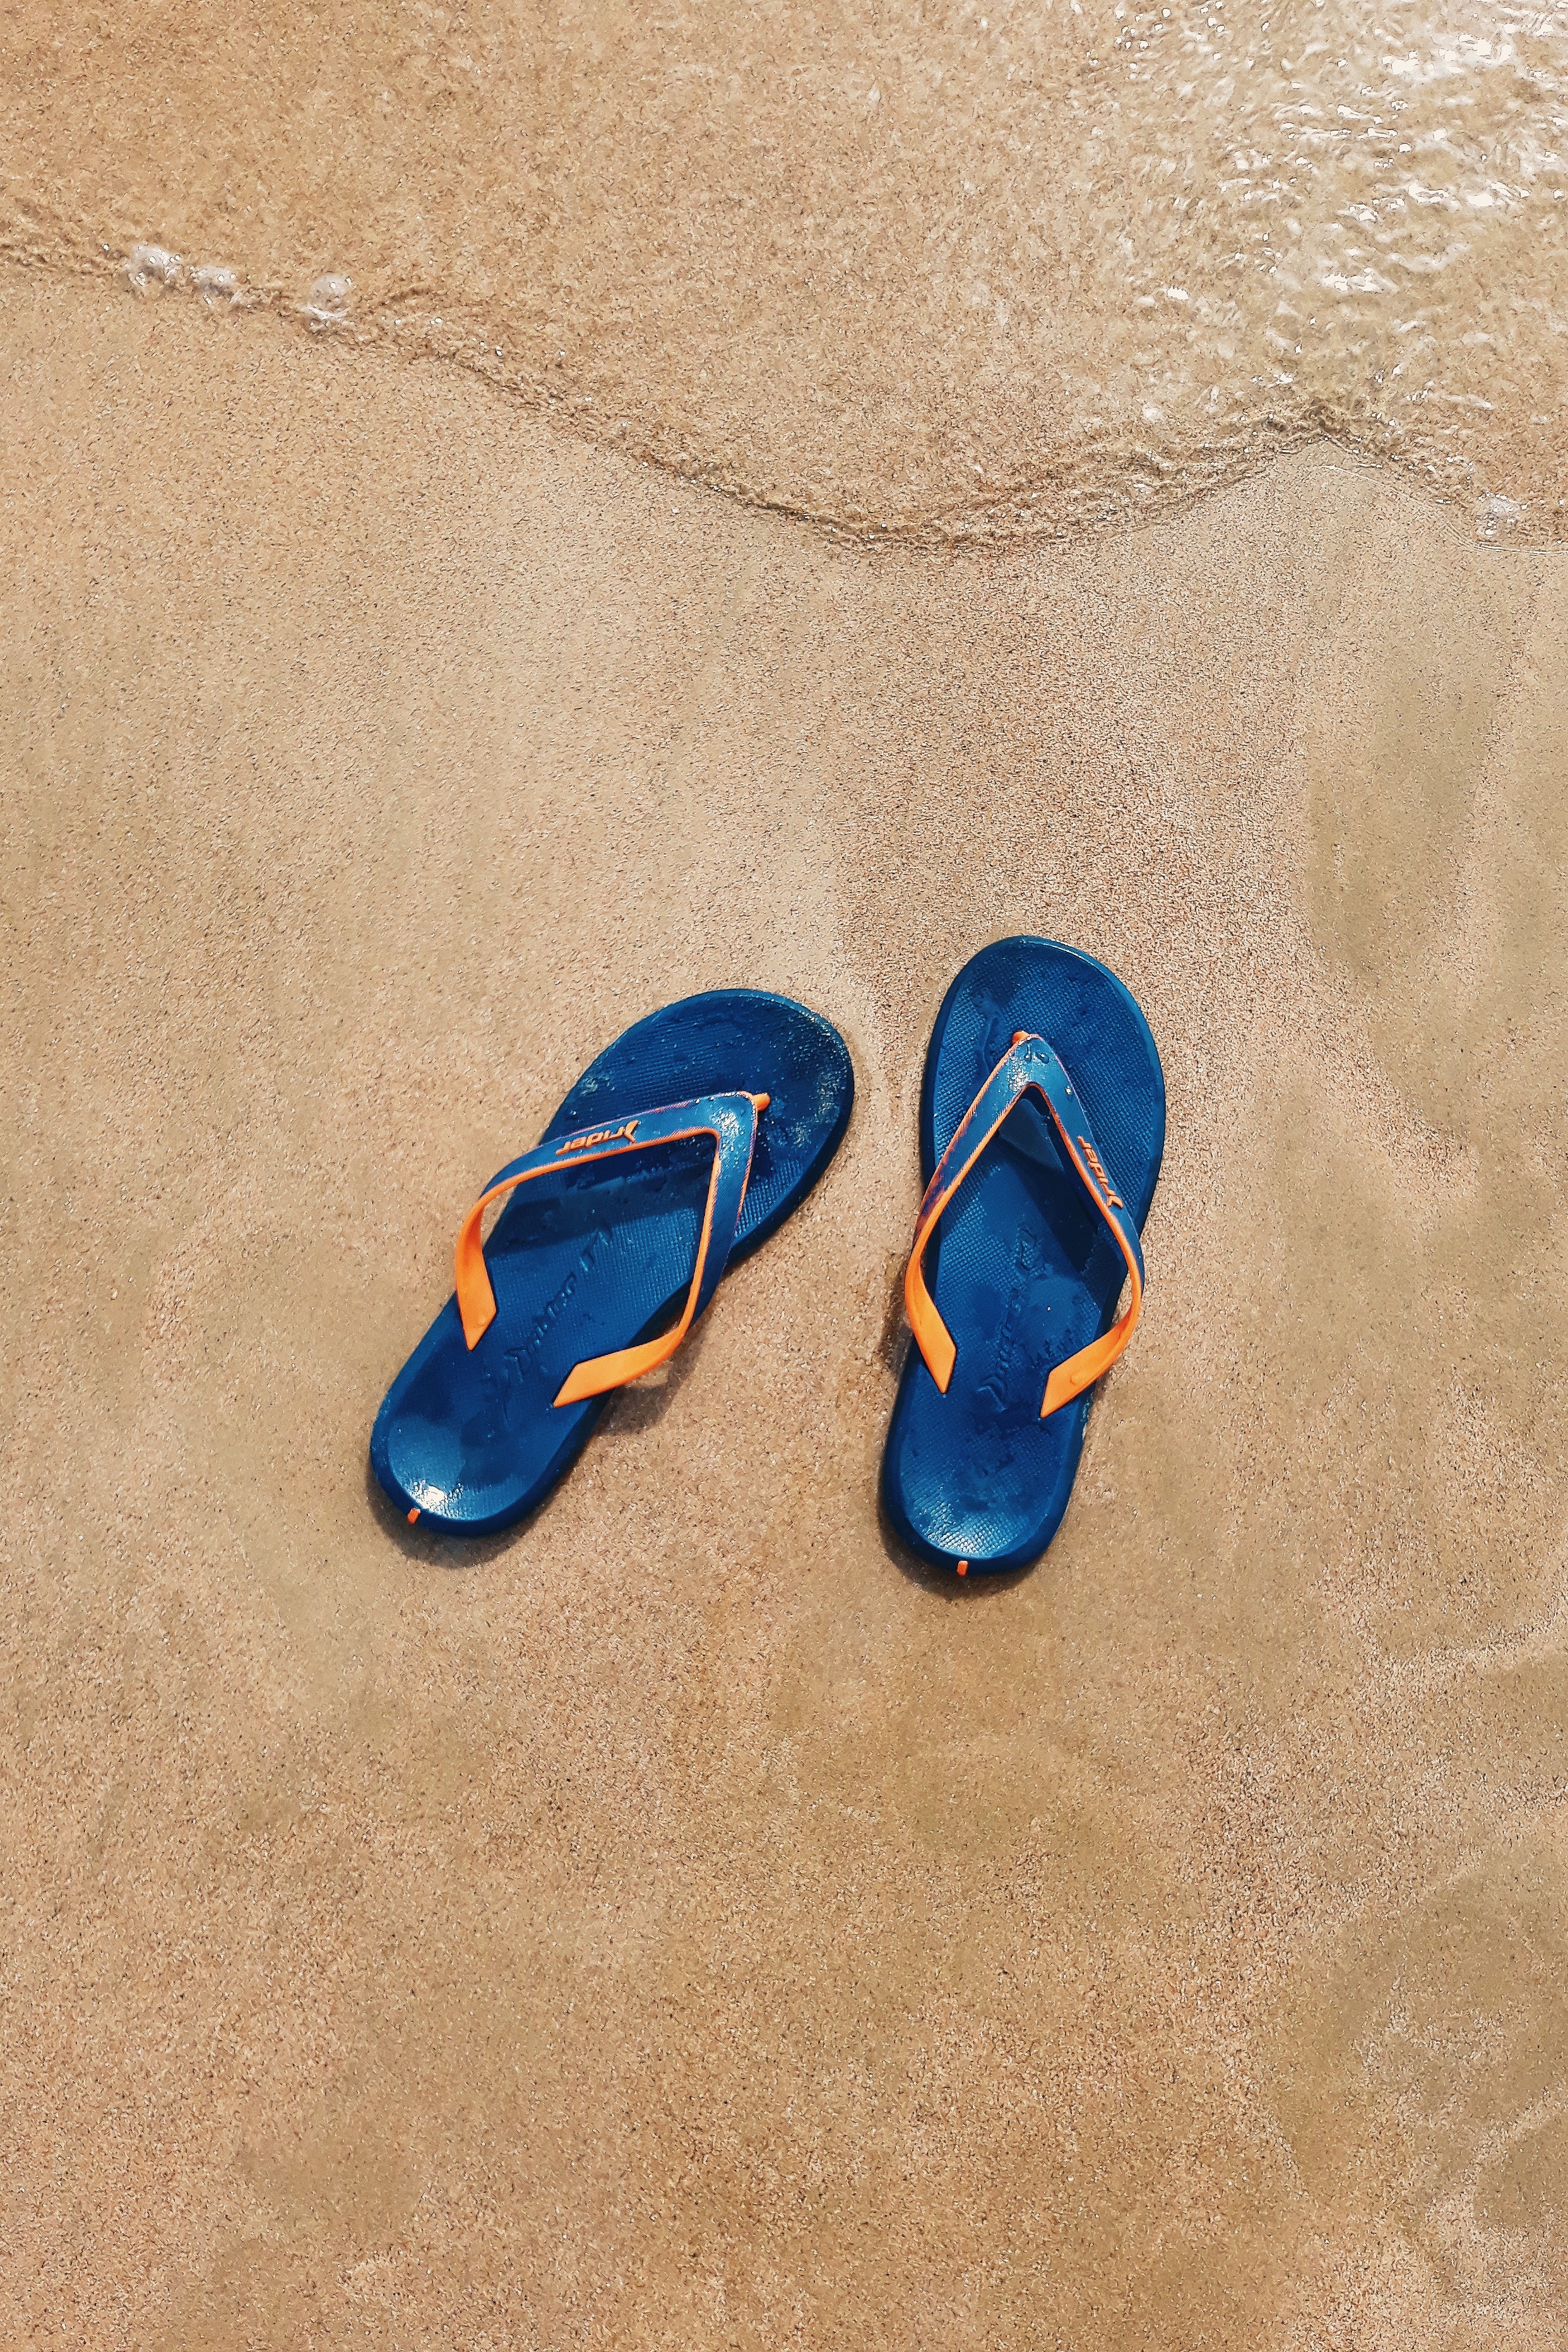
footwear, blue, cobalt blue, sand, electric blue, shoe, turquoise, azure, leg, flip flops, sandal, slipper, foot